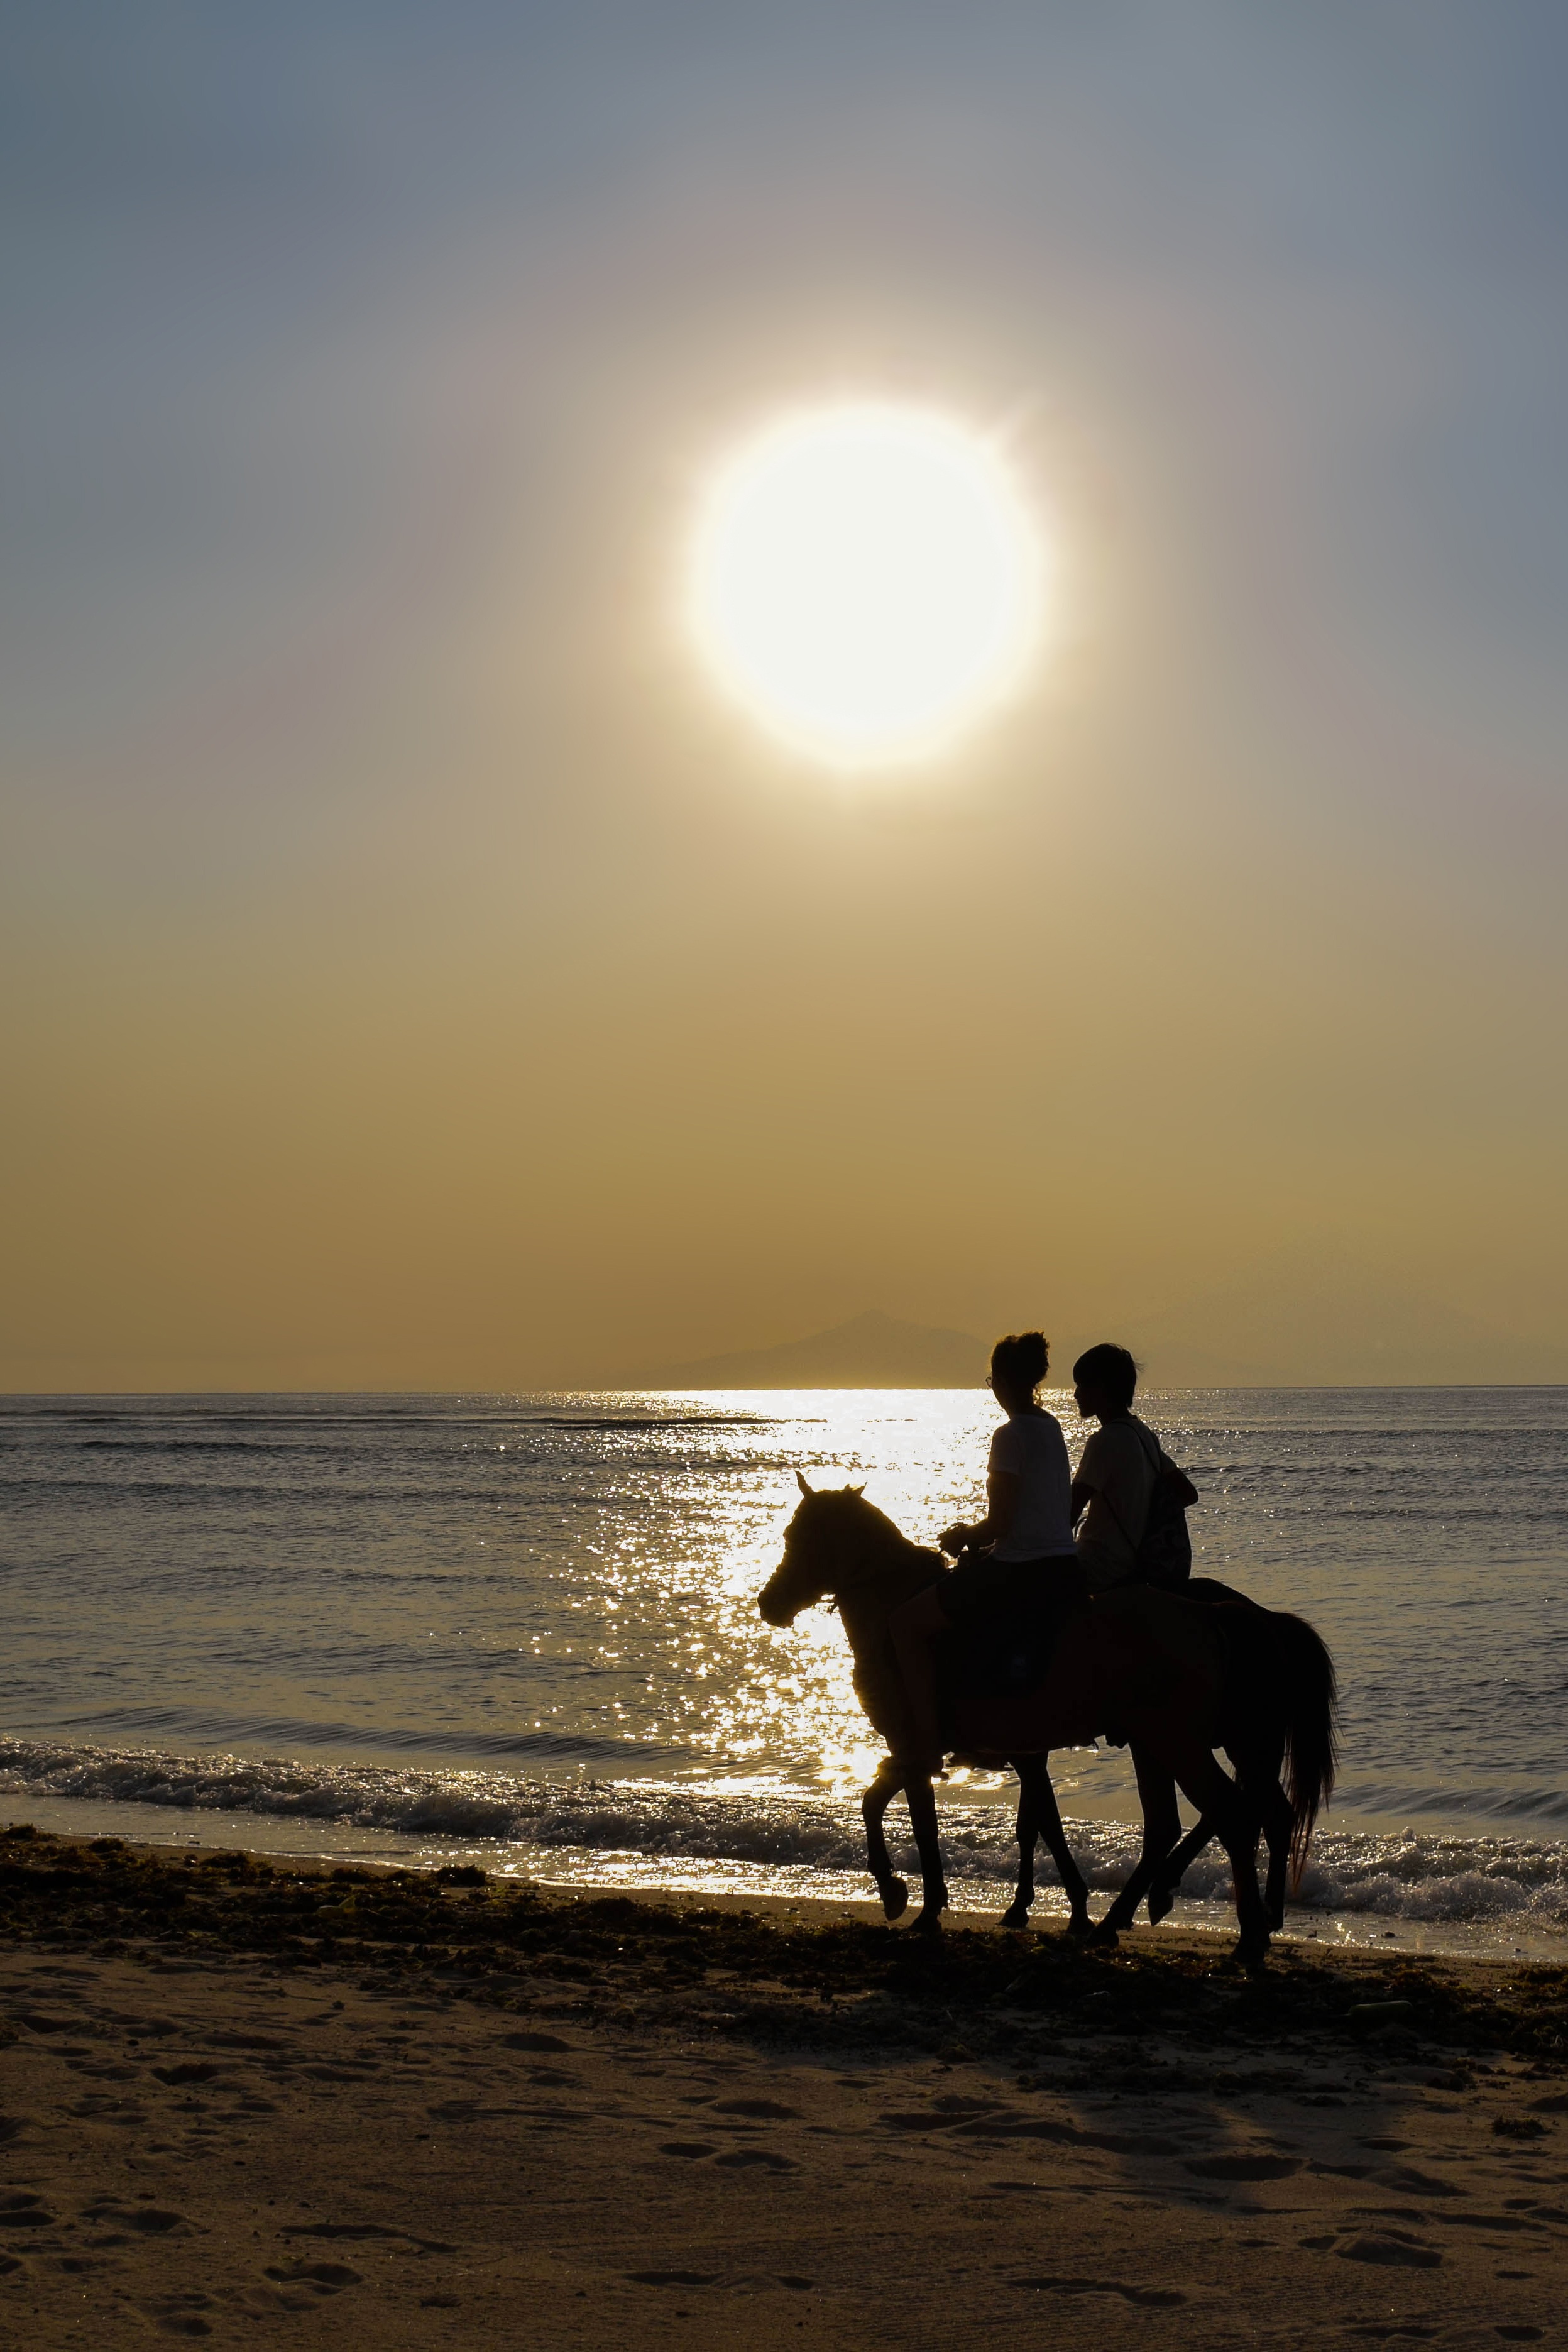
man, beach, landscape, sea, coast, water, sand, ocean, horizon, silhouette, sunrise, sunset, sunlight, morning, dawn, travel, evening, golden, horse, romantic, ride, indonesia, abendstimmung, reiter, atmospheric phenomenon, gili islands